History of Thailand

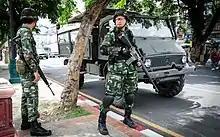

After Japan's defeat in 1945, British, Indian troops, and US observers landed in September, and during their brief occupation of parts of the country disarmed the Japanese troops. After repatriating them, the British left in March 1946.